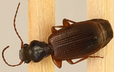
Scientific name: Cymindis neglecta
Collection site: Bartlett Experimental Forest NEON (BART), plot BART_068